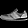
Label: Sneaker